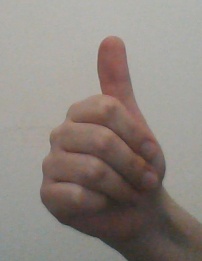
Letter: aleff